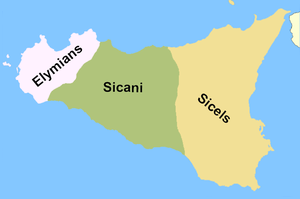
Localisation des différentes tribus en Sicile avant la colonisation grecque. Español: Pueblos prerromanos de Sicilia: elimios (elymiī), sicanos (sicānī) y sículos (siculī). Mapa con la localización aproximada de las tribus siciliotas antes de la llegada de los griegos. Русский: Схема расселения догреческих народов Сицилии (слева направо: элимцы, сиканы, сикулы). Схема расселения догреческих народов Сицилии (слева направо: элимцы, сиканы, сикулы). Территории племён на о. Сицилия к приходу греков. Схема расселения догреческих народов Сицилии (слева направо: элимцы, сиканы, сикулы). Português: Os Sicanos habitavam o centro da Sicília. Svenska: Folkslagen sikeler, elymer och sikaner: den ungefärliga utbredningen innan grekernas ankomst. Folkslagen sikeler, elymer och sikaner: den ungefärliga utbredningen innan grekernas ankomst. Folkslagen sikeler, elymer och sikaner: den ungefärliga utbredningen innan grekernas ankomst. Català: Mapa de la situació dels sicans. Norsk bokmål: En grovt kart over fordelingen av innfødte stammene på Sicilia i oldtiden. Et kart over Sicilia som grovt viser inndelingen av de tre folkeslagene. Українська: Схема розселення догрецьких народів Сицилії (зліва направо: Еліми, Сікани, Сікули). Схема розселення догрецьких народів Сицилії (зліва направо: Елімці, Сікани, Сікули). Схема розселення догрецьких народів Сицилії (зліва направо: Елімці, Сікани, Сікули). Čeština: Pravděpodobné rozmístění tří italických národů obývajících Sicílii. Српски / srpski: Мапа положаја италских племена на Сицилији. Lietuvių: Elymų žemės Sicilijoje. Sikanų žemės Sicilijoje. العربية: خريطة تقريبية لانتشار الشعوب الصقلية القديمة. خريطة تقريبية لانتشار الشعوب الصقلية القديمة. Hrvatski: Okvirna karta drevnih naroda na Siciliji. Karta položaja italskih plemena na Siciliji. Gruba karta drevnih sicilijansklih naroda. Okvirna karta drevnih naroda na Siciliji. Eesti: Vanimad hõimud Sitsiilias. Srpskohrvatski / српскохрватски: Okvirna karta drevnih naroda na Siciliji. Karta položaja italskih plemena na Siciliji. Gruba karta drevnih sicilijansklih naroda. Okvirna karta plemenske podjele Sicilije prije dolaska Grka. Sicilianu: La Sicilia agghiri lu 1000 a.C. (Sicels significa Siculi nto ngrisi)."
La Sicile est la plus grande île méditerranéenne. Depuis 1946, cette île est réunie aux îles éoliennes, Égades, Pélages, Ustica et Pantelleria dans la région autonome d'Italie qui porte son nom et dont elle compose 98 % du territoire.
Les Sicanes sont un ancien peuple de la Sicile.